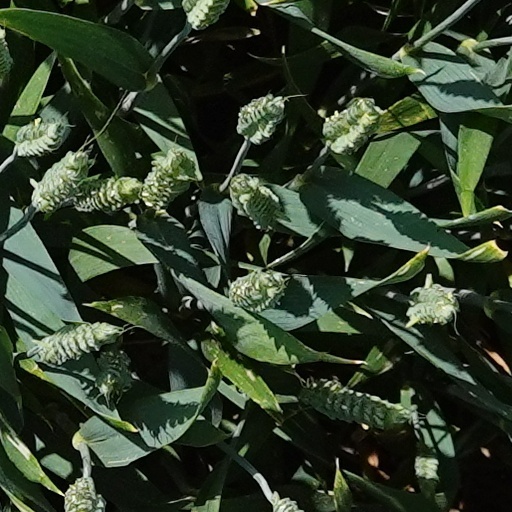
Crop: wheat